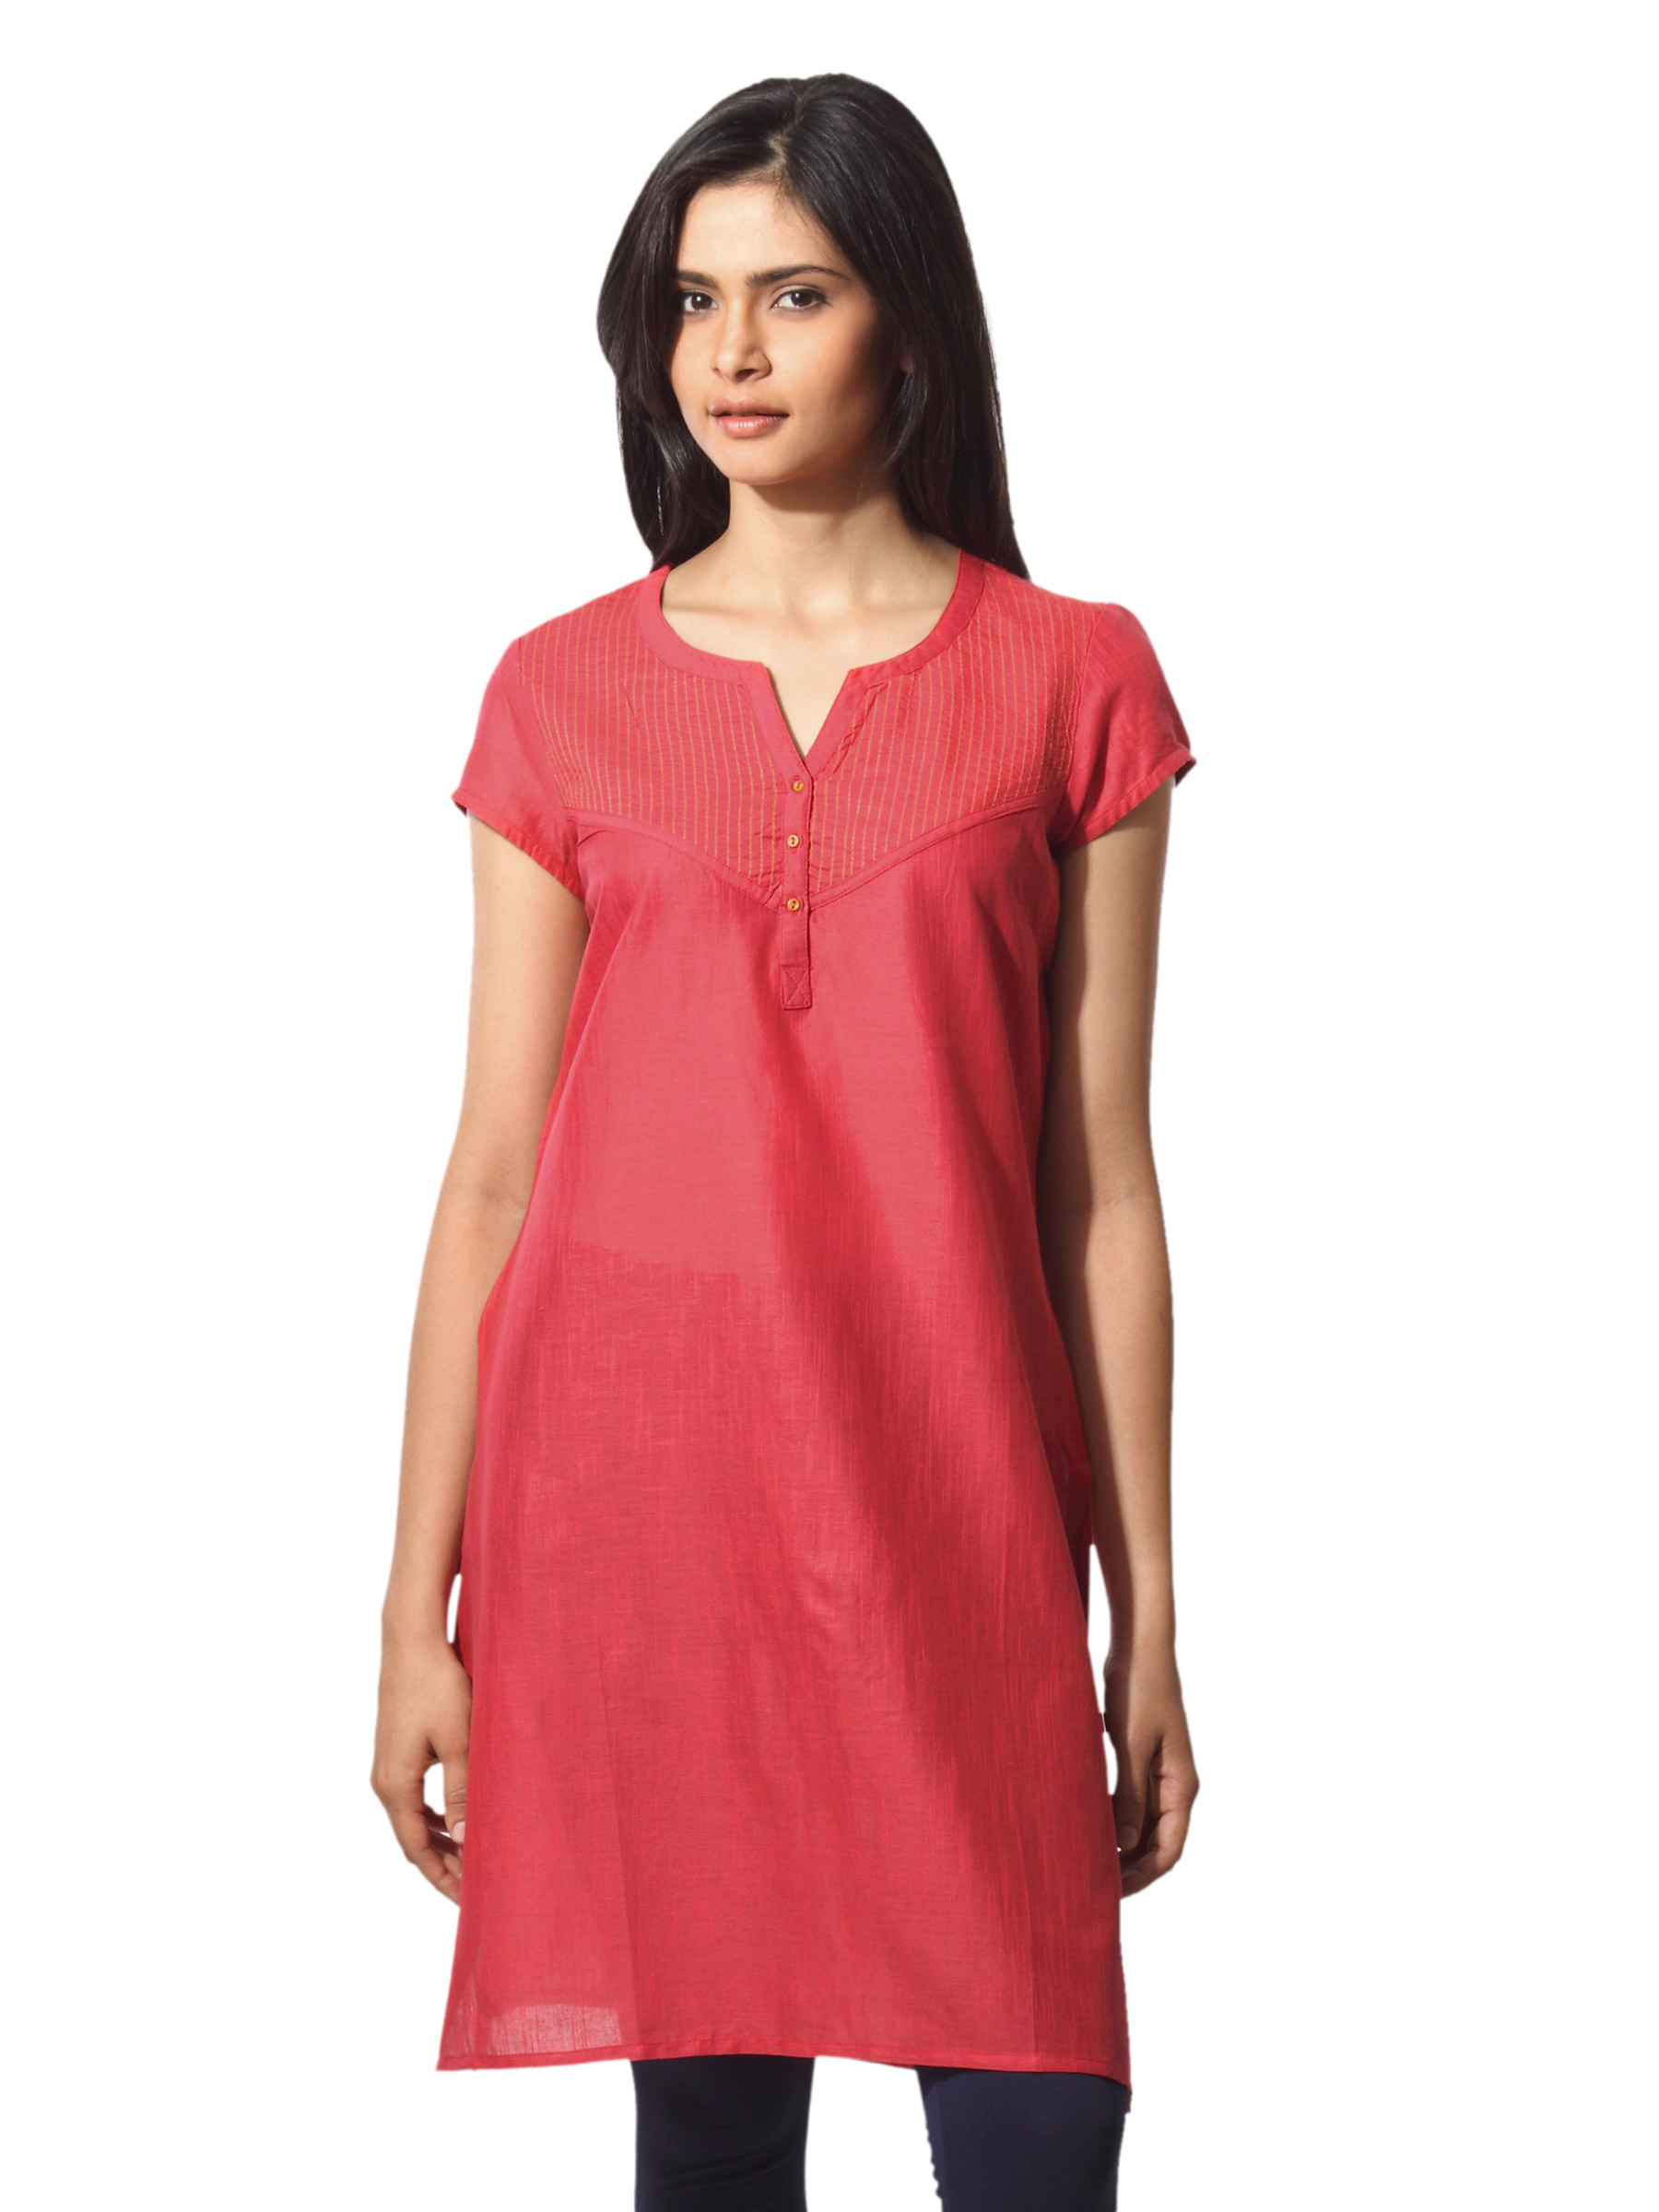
Aurelia Women Placket Red Kurta
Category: Apparel / Topwear / Kurtas
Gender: Women
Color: Red
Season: Summer 2012
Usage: Ethnic